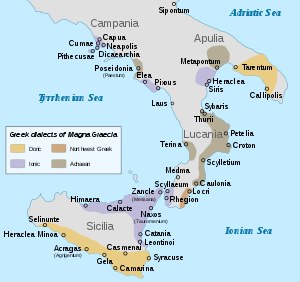
Førsokratikere / Skoler
Antikke græske byer i Italien.
Førsokratikere, også kaldet præsokratikere, er fællesbetegnelsen for de græske filosoffer, der levede fra ca. 585 f.Kr. og frem til Sokrates.